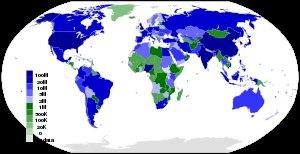
Cette liste recense les pays par nombre d'utilisateurs d'Internet en 2016. Les utilisateurs d'Internet sont définis comme des personnes qui ont accédé à Internet au cours des 12 derniers mois, à partir de n'importe quel appareil, y compris les téléphones mobiles. Les pourcentages exprimés se réfèrent à la population totale du pays. Les estimations sont issues de deux enquêtes menées auprès des ménages ou à partir de données d'Internet.